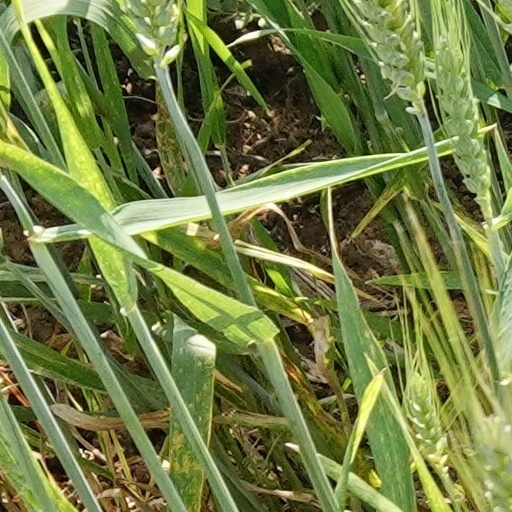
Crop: wheat